Bernard Matthews Foods

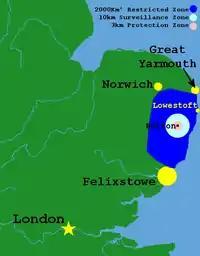
Map of the zones during the outbreak

The 2007 Bernard Matthews H5N1 outbreak was an occurrence of avian flu in England that began on 30 January 2007. The infection was caused by the H5N1 subtype of the Influenza A virus and occurred at one of Bernard Matthews' farms in Holton, Suffolk. A range of precautions were instituted including a large cull of turkeys, the imposition of segregation zones, and a disinfection programme for the plant.